Alipate Tuilevuka

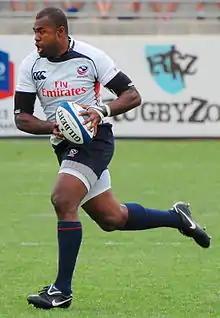

Alipate Tuilevuka ("Pate" for short) (born 11 July 1980 in Fiji) is a former American rugby union player who played his club career with Old Puget Sound Beach. Tuilevuka played the wing, centre or flyhalf. He is the current head coach for the Seattle Seawolves of Major League Rugby (MLR).